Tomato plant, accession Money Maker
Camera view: vertical (180 deg); turntable rotation: 270 degrees
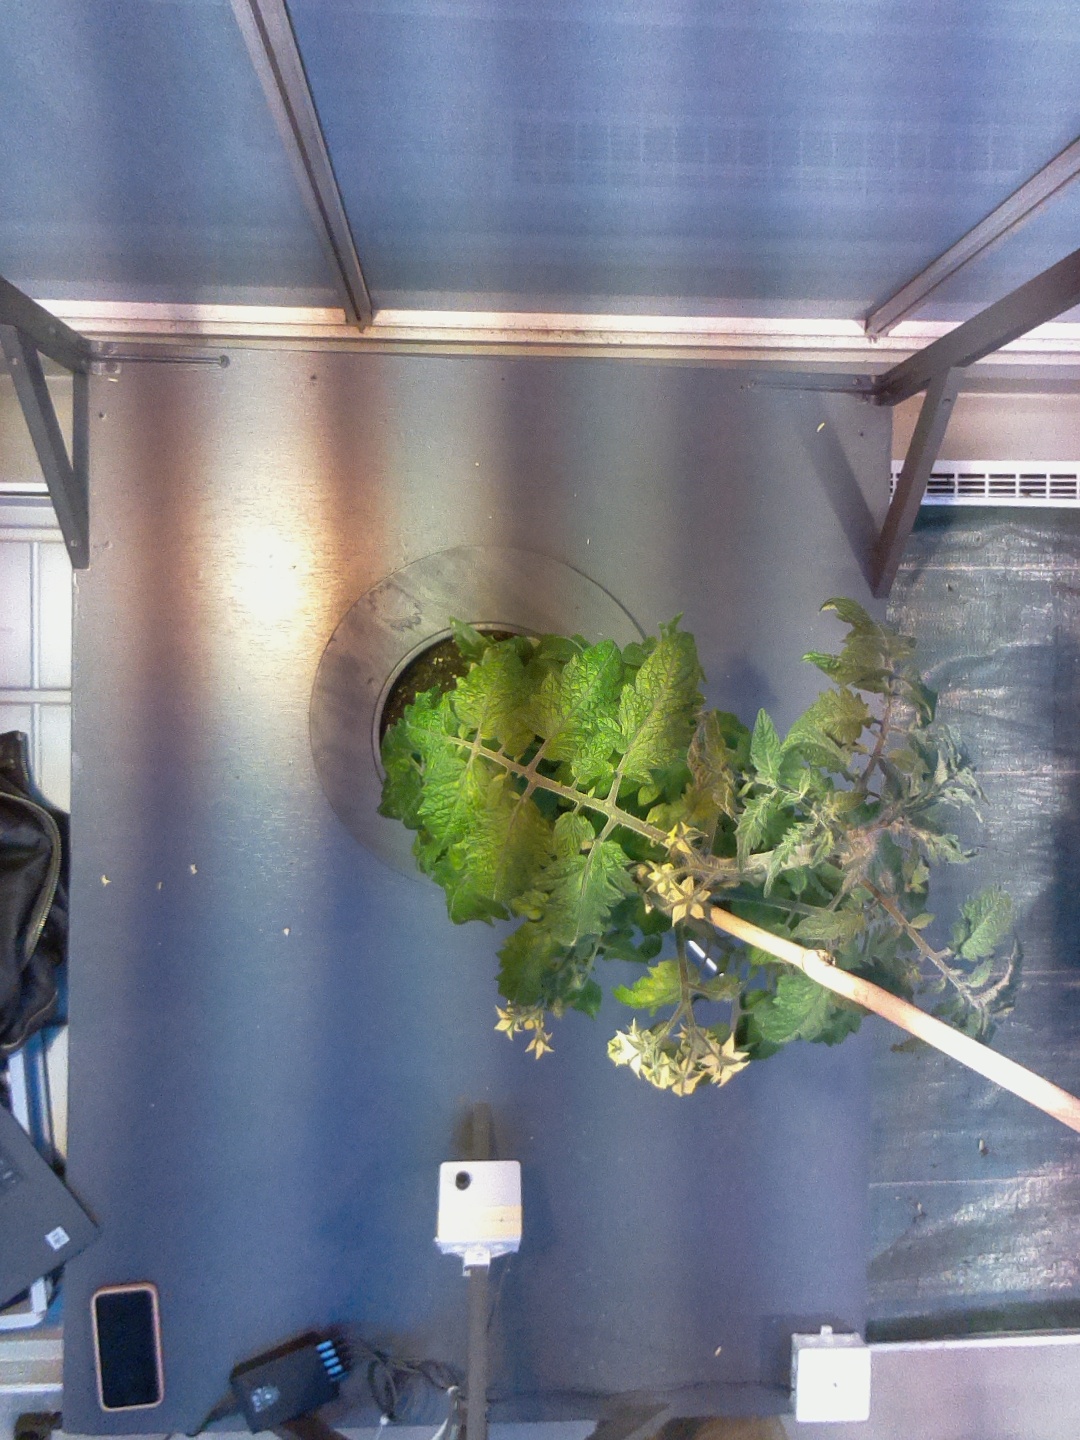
BBCH growth stage 67: Full flowering, 70%-80% of flowers open, more petals falling